Don Garber

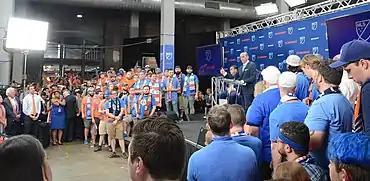
Garber speaking at the announcement event for FC Cincinnati's MLS expansion franchise in 2018

On December 7, 2001, Garber met with club owners at the Colorado ranch of Philip Anschutz in order to establish a plan to ensure the league's survival. Among the concepts agreed upon was building soccer-specific stadiums; establishing what would be known as Soccer United Marketing – an agency designed to manage soccer content in the U.S.; and pursuing (and ultimately winning) broadcast rights to the 2002 and 2006 FIFA World Cups. The entire summit led by Garber at the Anschutz ranch is regarded as a critical moment in the eventual rise of MLS.